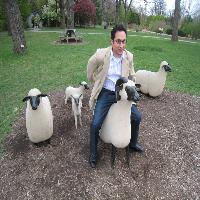
Weather: cloudy or overcast